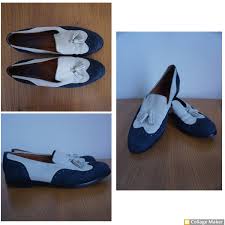
Label: Brogue